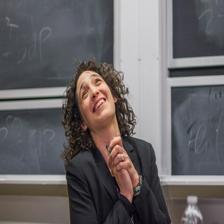
Image emotion (VAD): valence: 0.8, arousal: 0.0, dominance: 0.6
Candidate emotion words:
heartbroken — valence: -0.836, arousal: 0.102, dominance: -0.53
regretful — valence: -0.666, arousal: -0.04, dominance: -0.624
pleased — valence: 0.878, arousal: 0.096, dominance: 0.59
fascinated — valence: 0.624, arousal: 0.428, dominance: 0.576
Best matching emotion: pleased